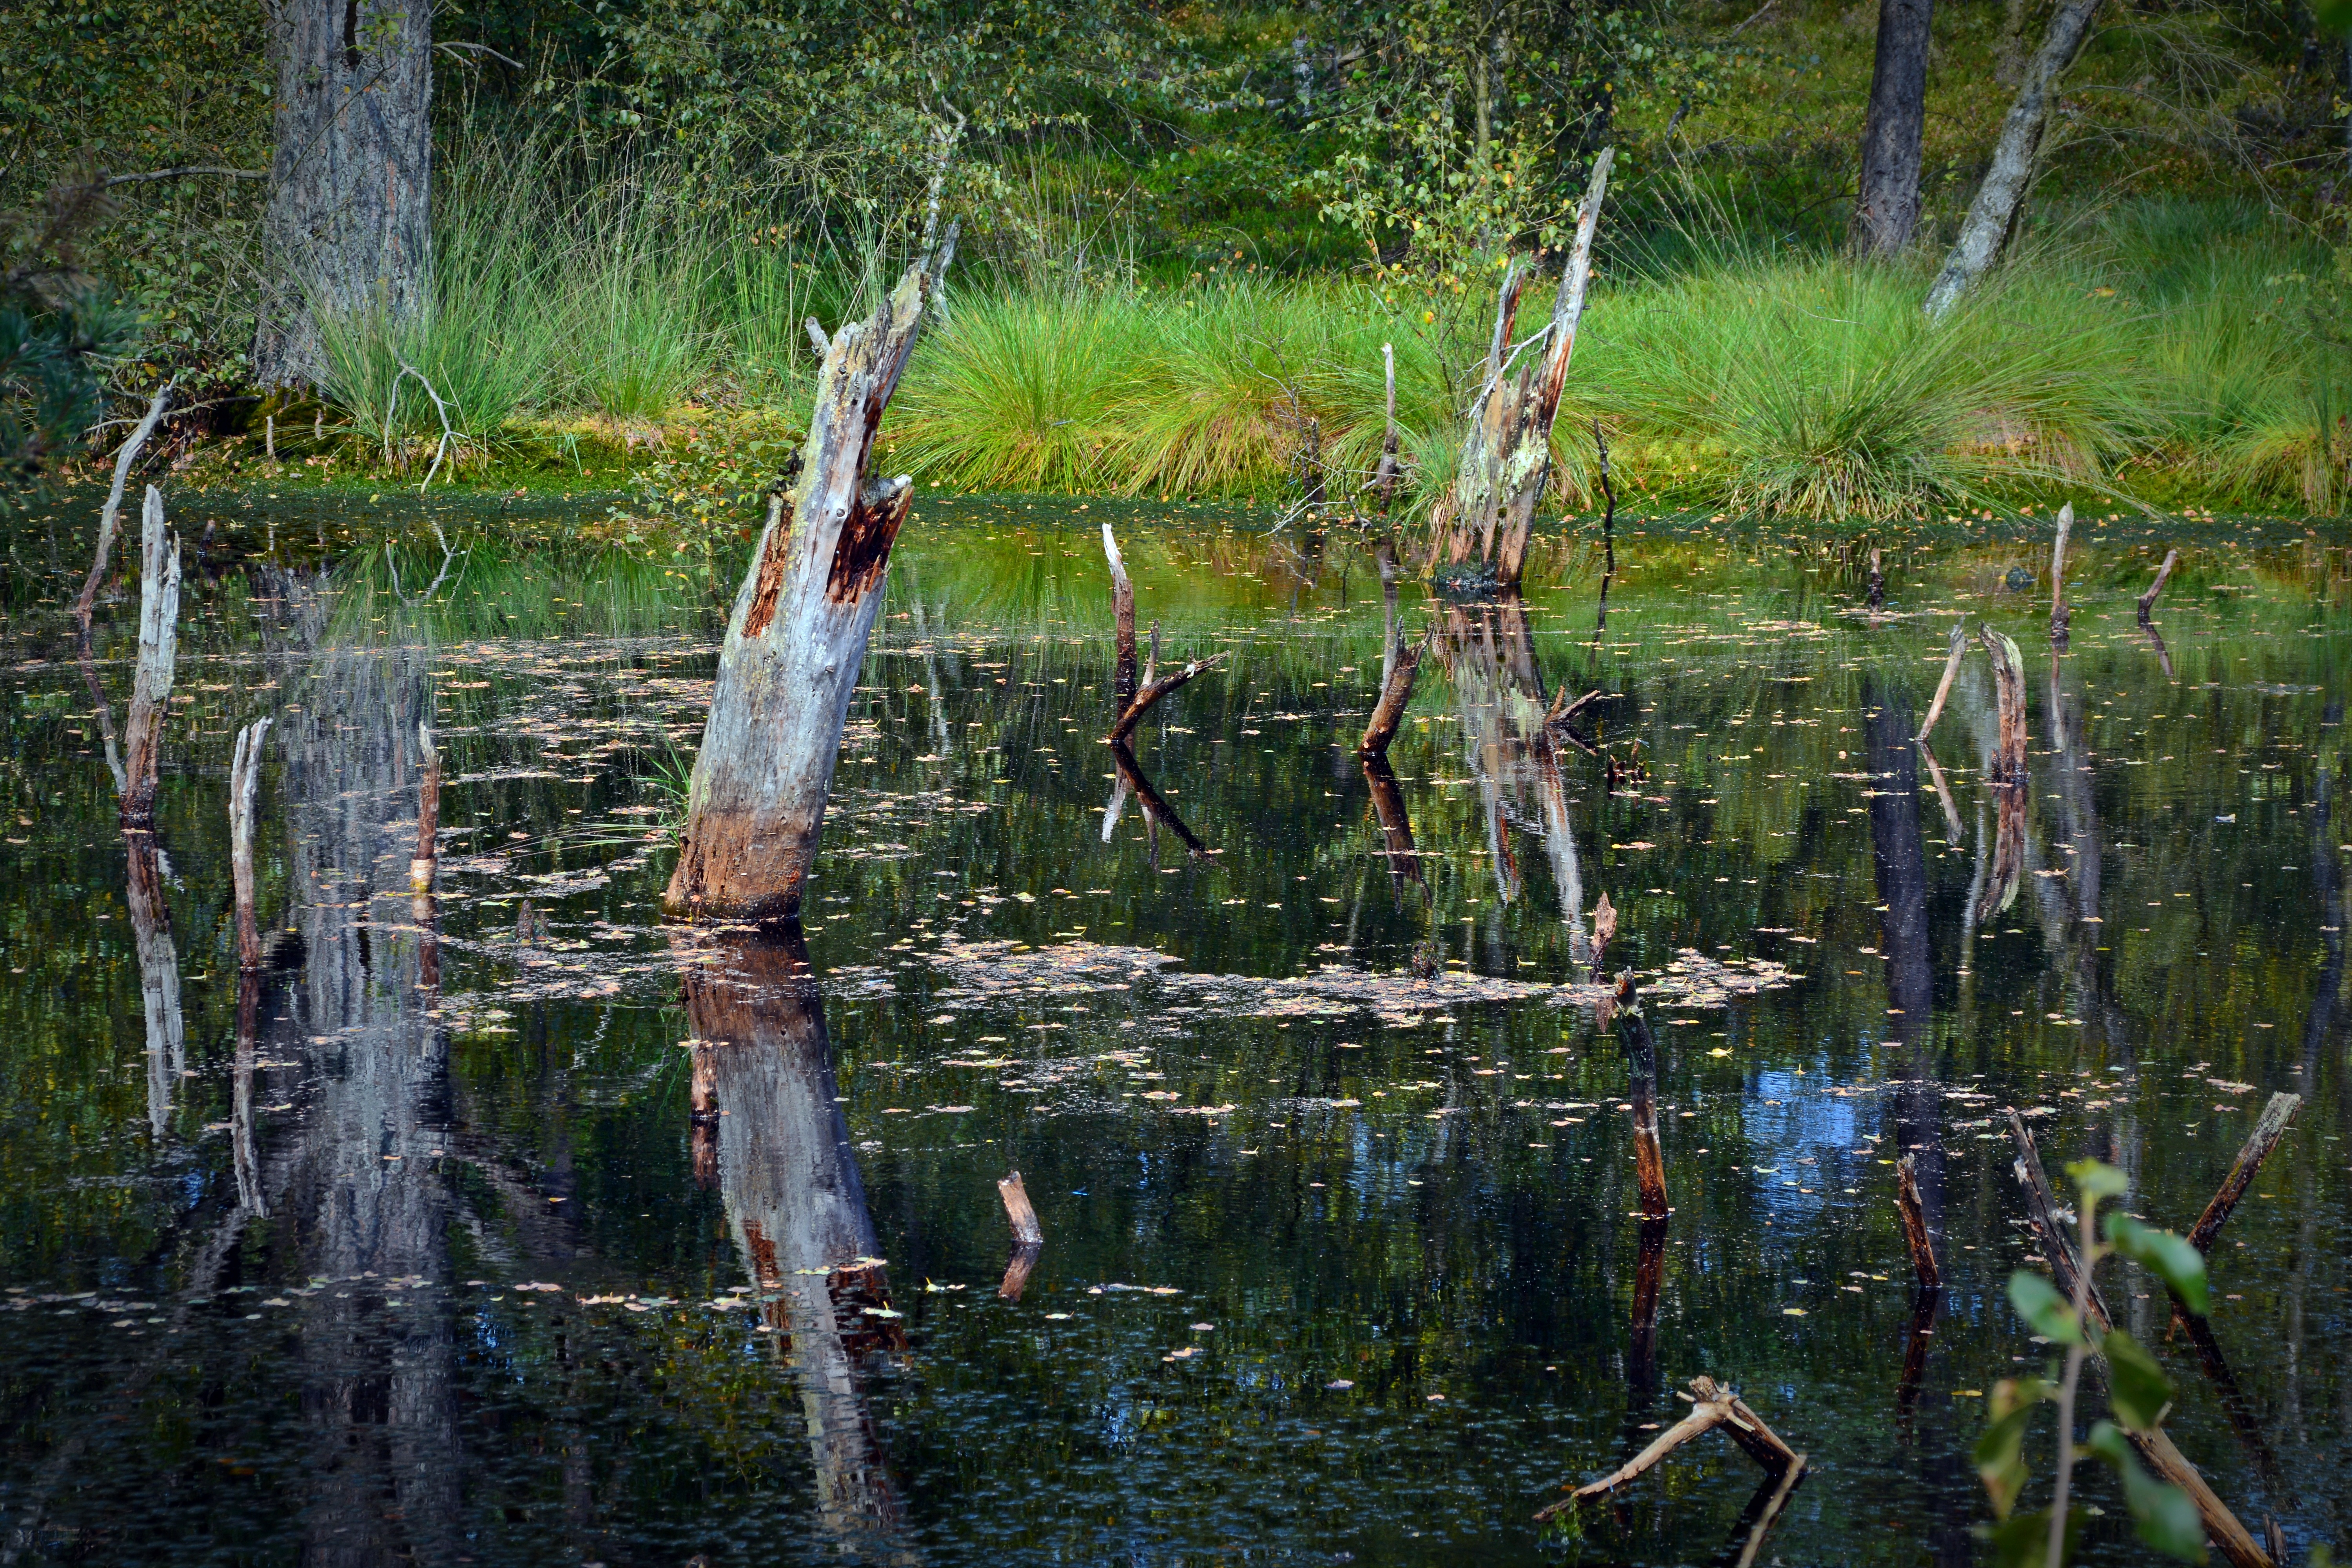
landscape, tree, water, nature, forest, marsh, swamp, wilderness, wood, pond, wildlife, reflection, jungle, moor, rainforest, wetland, bog, woodland, habitat, ecosystem, moorland, mirroring, nature reserve, pietz moor, schneverdingen, fish pond, natural environment, bayou